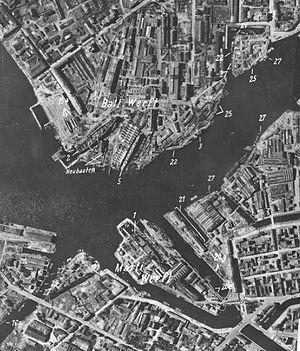
Les chantiers navals de la Baltique sont parmi les plus vieux chantiers navals de la Russie. Ils se situent à Saint-Pétersbourg sur l'île Vassilievski.